2014 Quaker State 400

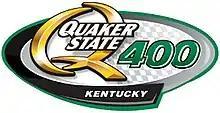
The race logo for the 2014 Quaker State 400.

Kentucky Speedway is a tri-oval speedway in Sparta, Kentucky, which has hosted ARCA, NASCAR and Indy Racing League racing annually since it opened in 2000. The track is currently owned and operated by Speedway Motorsports, Inc. and Jerry Carroll, who, along with four other investors, owned Kentucky Speedway until 2008. The speedway has a grandstand capacity of 117,000. Construction of the speedway began in 1998 and was completed in mid-2000. The speedway has hosted the Camping World Truck Series, Nationwide Series, IndyCar Series, Indy Lights, and most recently, the Sprint Cup Series beginning in 2011.